Dassault Mirage 5

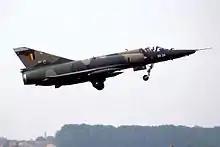
Mirage 5BR of the Belgian Air Component takes off in 1989

In 1968, the Belgian government ordered 106 Mirage 5s from Dassault. All aircraft but the first one of each variant were to be license-built by SABCA in Belgium. Component production at the SABCA Haren plant near Brussels was followed by assembly at the SABCA plant at Gosselies airfield, near Charleroi. The ATAR engines were produced by FN Moteurs at this company's Liège plant. SABCA production included three versions: Mirage 5BA for the ground-attack role, Mirage 5BR for the reconnaissance role and Mirage 5BD for training and conversion.